Brenna Harding

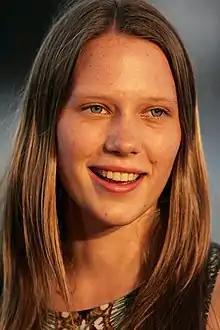
Harding at the opening night of "Anna Karenina" in 2013

Brenna Harding (born 19 May 1996) is an Australian actress, best known for her role as Sue Knight in the television series "Puberty Blues," and her role in "Arkangel", an episode in the anthology series "Black Mirror".